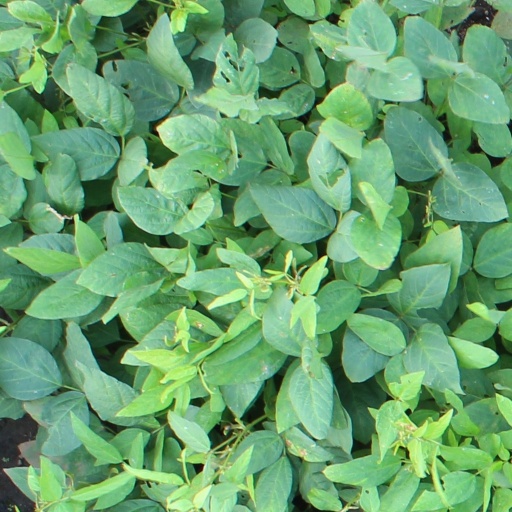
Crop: soybean